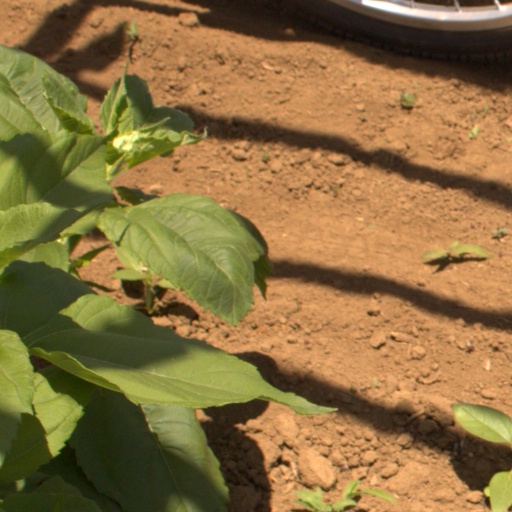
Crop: Jerusalem artichoke